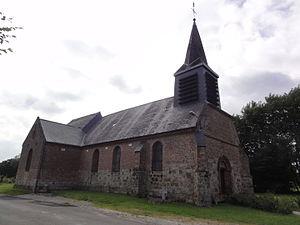
Erloy (Aisne) église Sainte-Eugénie